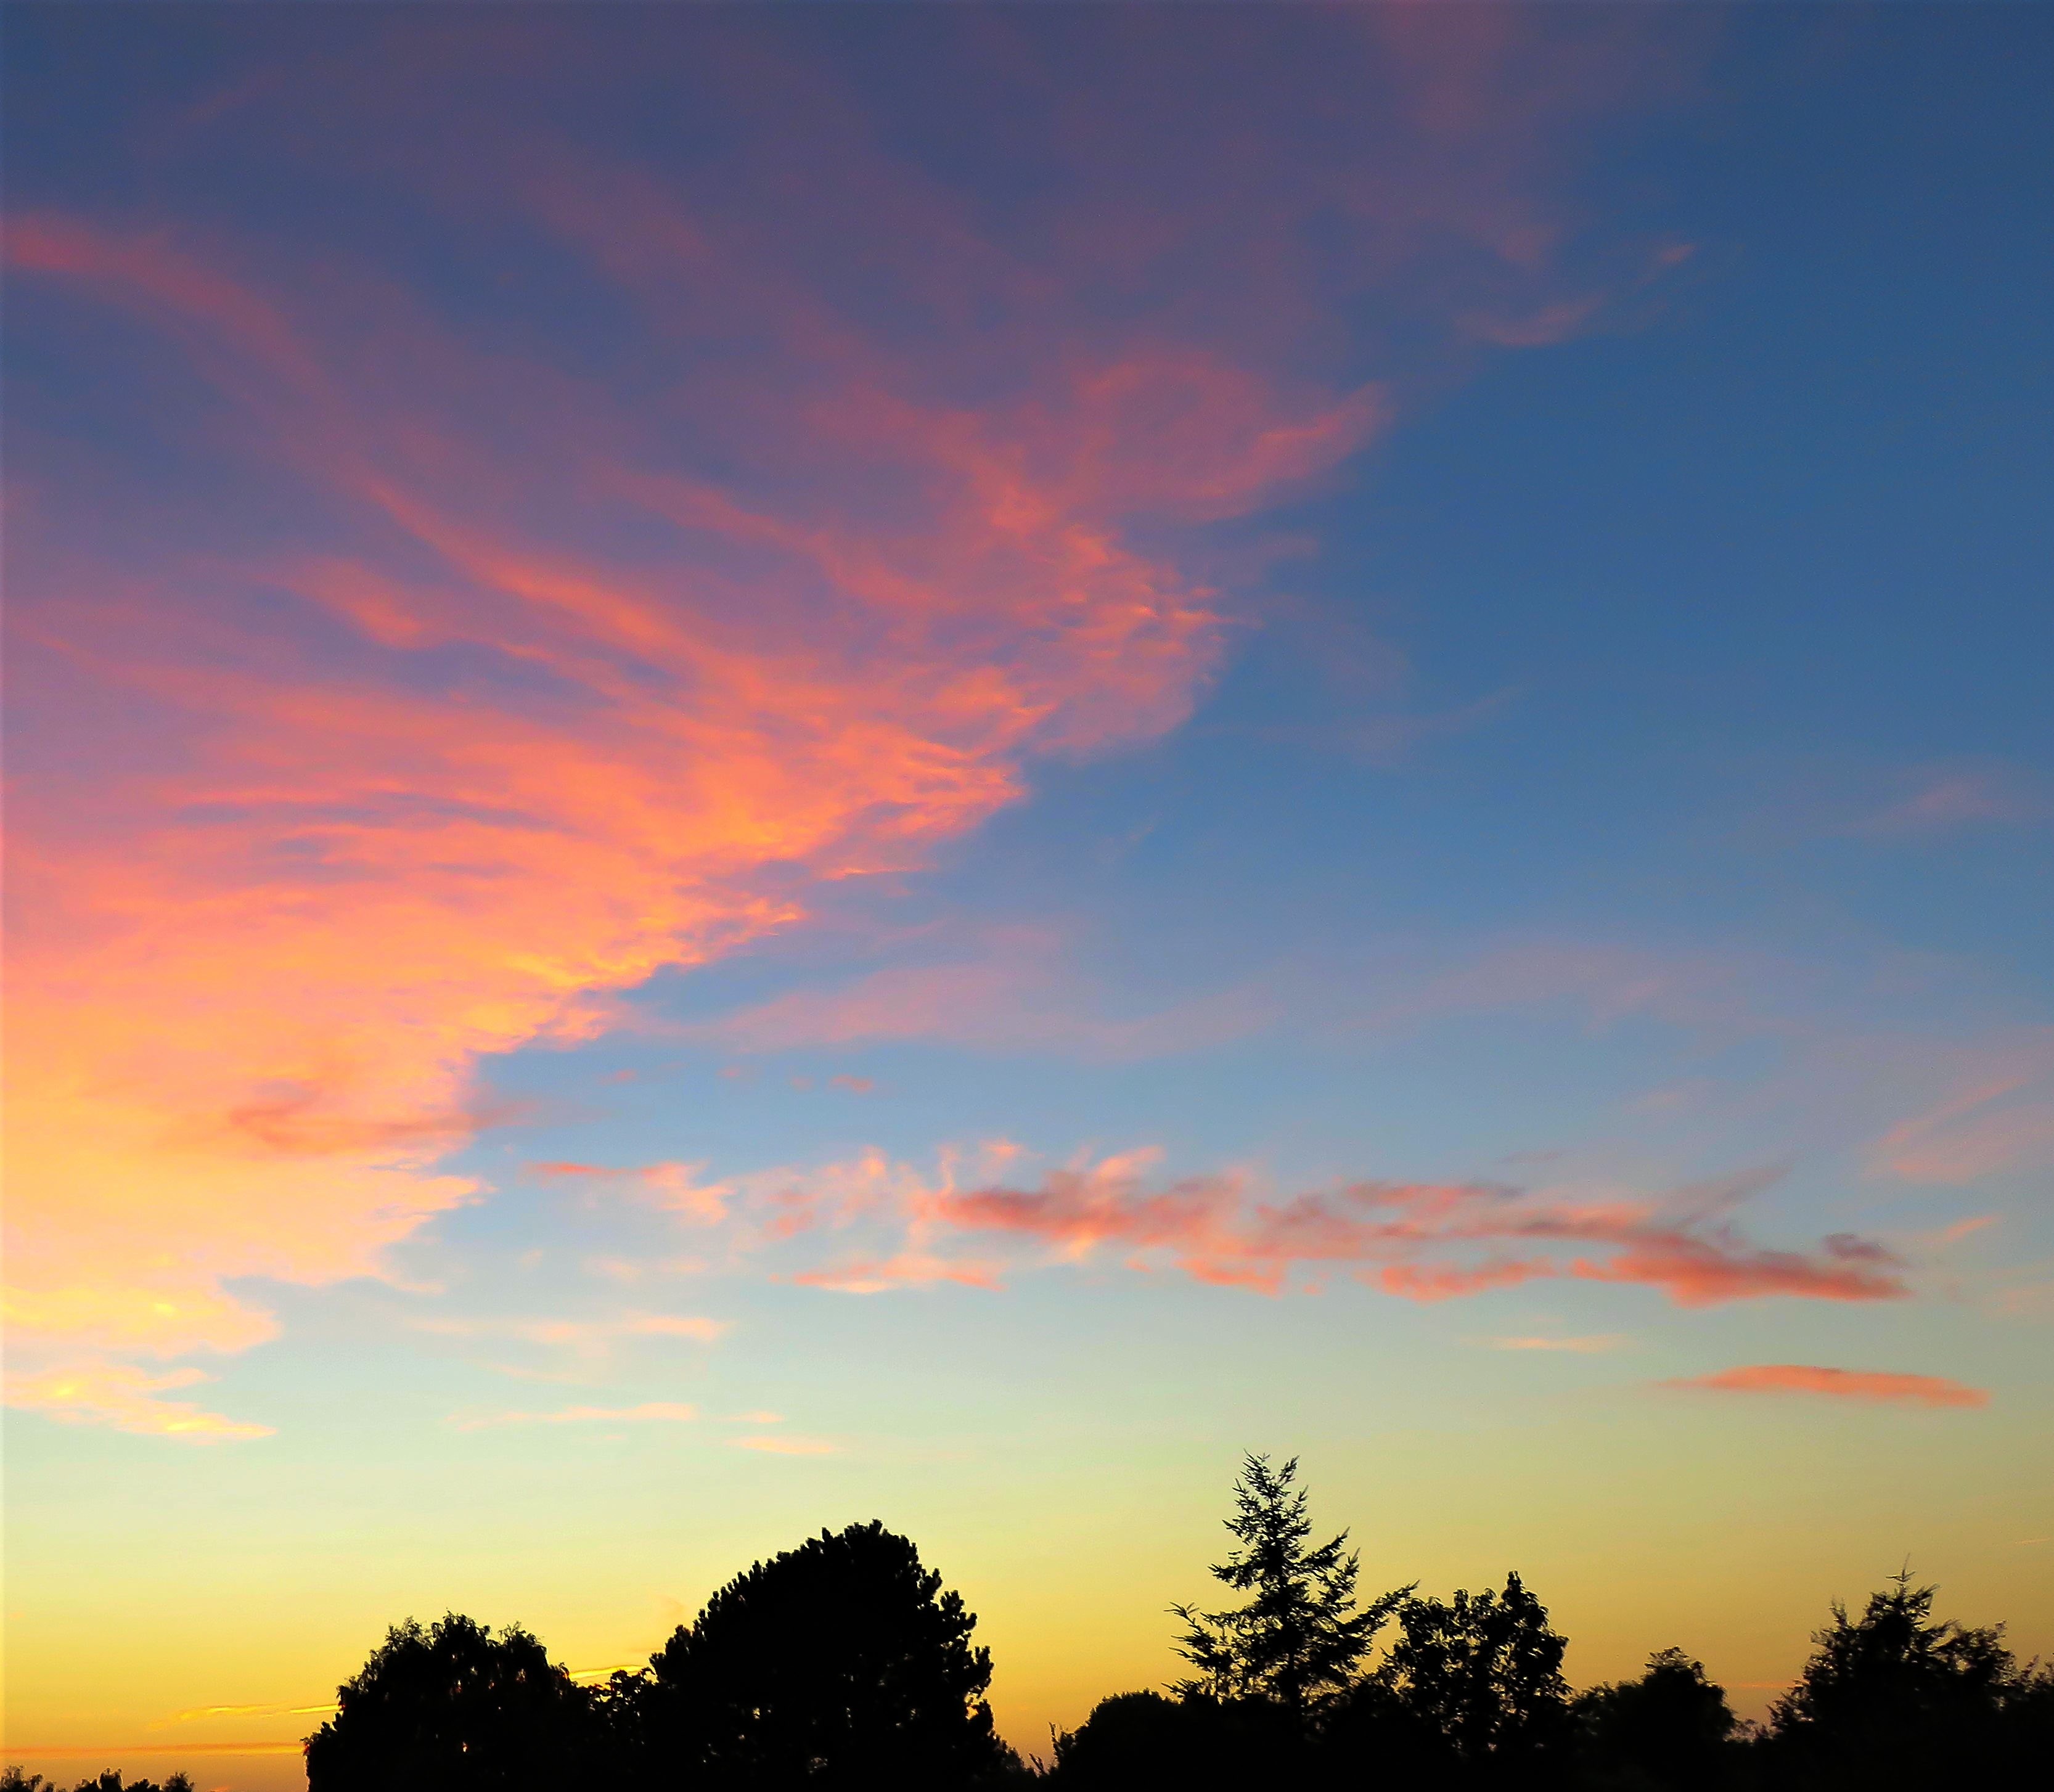
sky, afterglow, red sky at morning, cloud, sunset, sunrise, dawn, horizon, cumulus, morning, atmosphere, dusk, evening, field, sunlight, meteorological phenomenon, sun